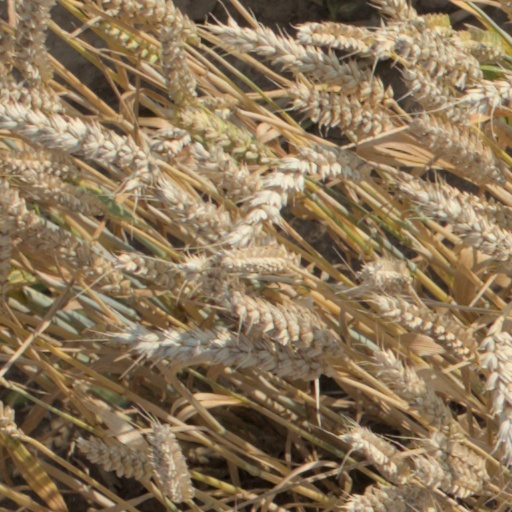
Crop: wheat